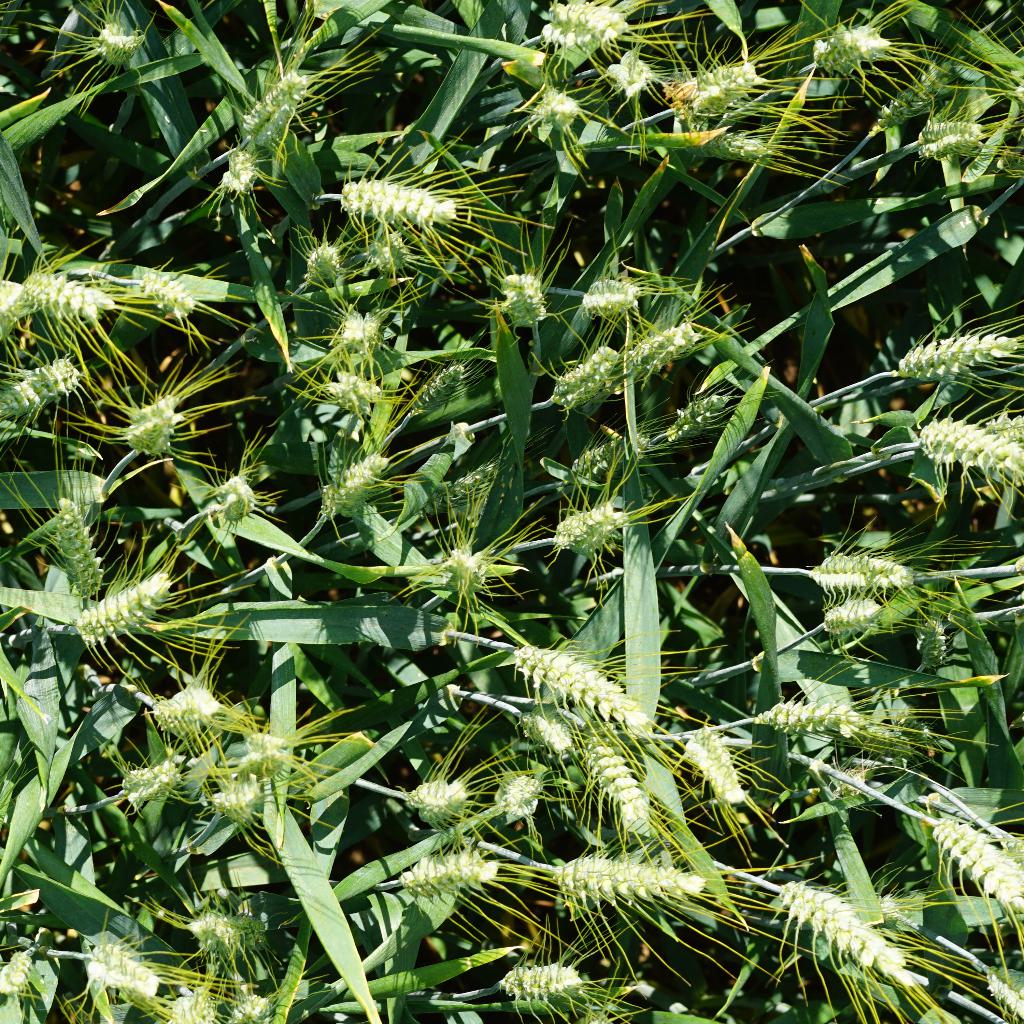
Country: France
Location: Gréoux
Wheat development stage: Filling